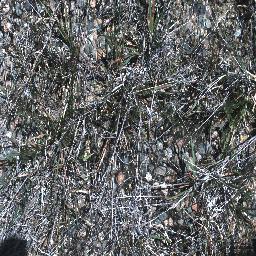
Label: negative